Lichen systematics

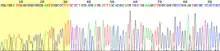
Portion of a Sanger sequencing chromatogram: multi‑coloured peaks mark the four fluorescently labelled bases, the technology that in the 1990s–2000s supplied the multi‑gene DNA data underpinning the first broad phylogenies of lichen‑forming fungi.

By the mid-1900s, lichenologists were already exploiting chemical traits for classification—decades before such methods reached vascular plant taxonomy. Because many lichens synthesize distinctive secondary metabolites (specialized compounds including lichen products unique to these organisms), workers devised simple spot tests in which reagents applied to the thallus yield diagnostic colour changes. The technique dates to the 1860s, but by 1951, the tests were routine. Elke Mackenzie listed K (potassium hydroxide solution), C (sodium hypochlorite), and Pd ("p"-phenylenediamine) as key diagnostic reagents because species often differ in their colour reactions. For example, a yellow K reaction usually signals the presence of the common metabolite atranorin, whereas a deep-red Pd reaction suggests certain depsidones.